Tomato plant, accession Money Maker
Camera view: tilt-top (135 deg); turntable rotation: 300 degrees
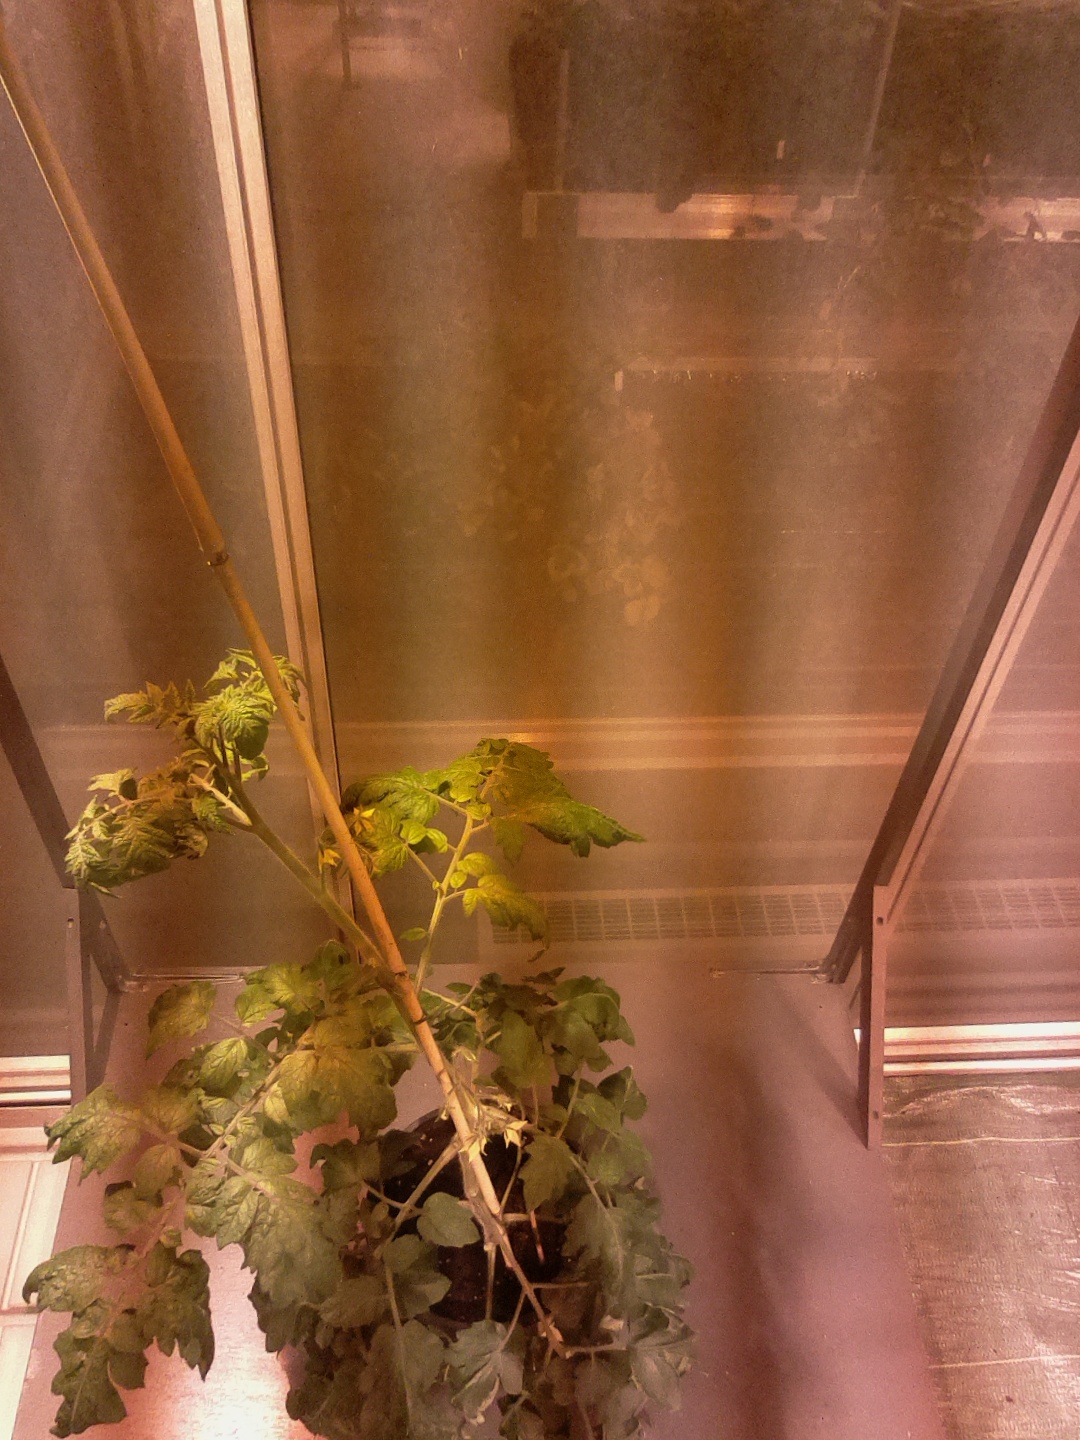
BBCH growth stage 66: Full flowering, 60%-70% of flowers open, more petals falling